Disappearance of Aimee Semple McPherson

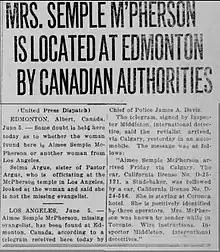
During the disappearance of Aimee Semple McPherson, from May 18 to June 23, 1926, there were many sighting claims. Canadian officials thought they had the evangelist, as attested to by three investigators, however, it turned out to be another woman.

Kenneth G. Ormiston, the engineer for radio station KFSG, had left his job at McPherson's Angelus Temple in December 1925. Newspapers later linked McPherson and Ormiston, who was seen driving up the coast with an unidentified woman. Some believed McPherson and Ormiston, who was married, had run off together.